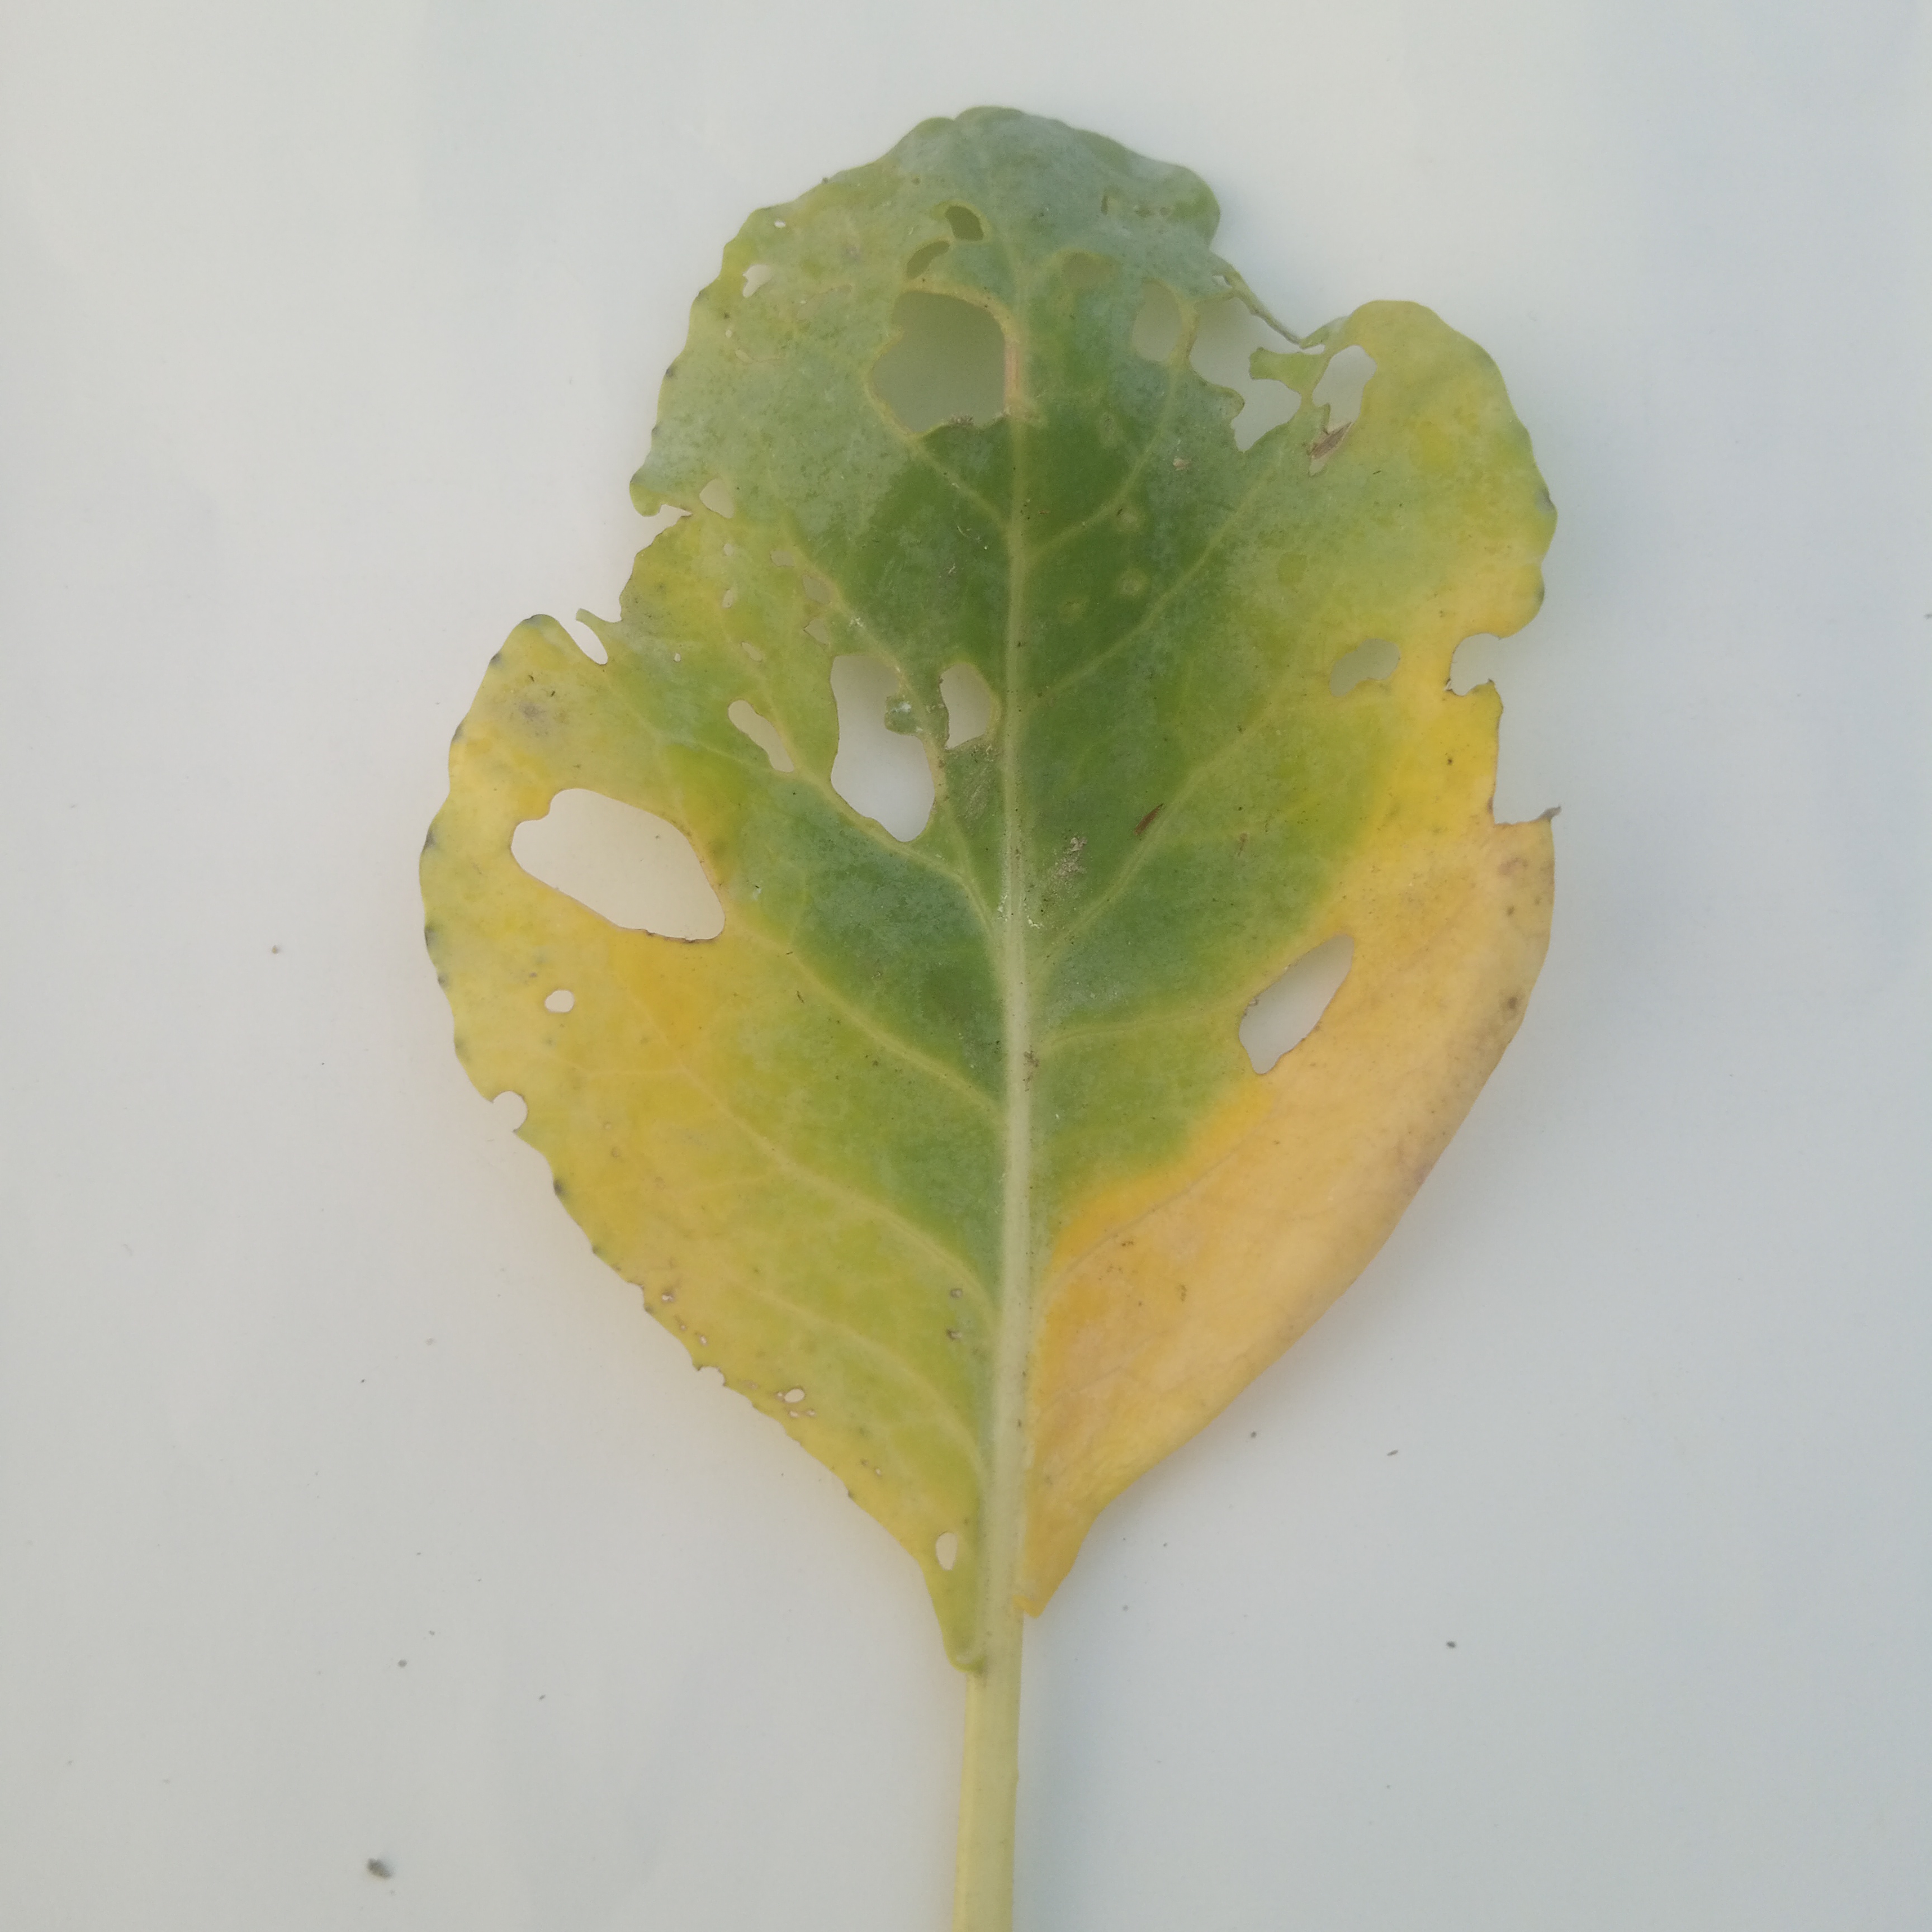
Label: Black Rot